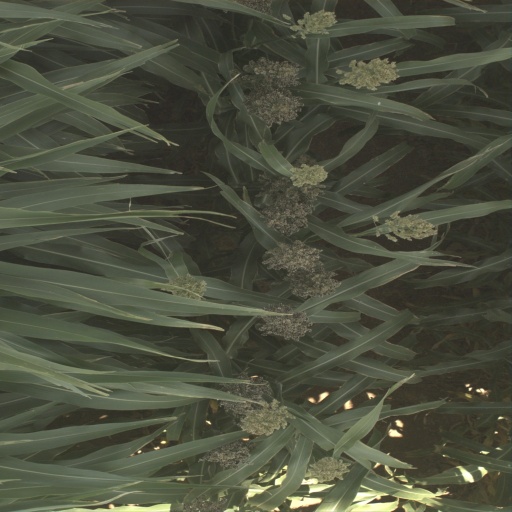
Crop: sorghum